FIFA World Cup

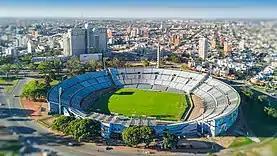
Estadio Centenario, the location of the first World Cup final in 1930 in Montevideo, Uruguay

The first two World Cup matches took place simultaneously on 13 July 1930, and were won by France and the United States, who defeated Mexico 4–1 and Belgium 3–0 respectively. The first goal in World Cup history was scored by Lucien Laurent of France. In the final, Uruguay defeated Argentina 4–2 in front of 93,000 spectators in Montevideo, and became the first nation to win the World Cup. After the creation of the World Cup, FIFA and the IOC disagreed over the status of amateur players; football was dropped from the 1932 Summer Olympics. After the IOC and FIFA worked out their differences, Olympic football returned at the 1936 Summer Olympics, but was now overshadowed by the more prestigious World Cup.